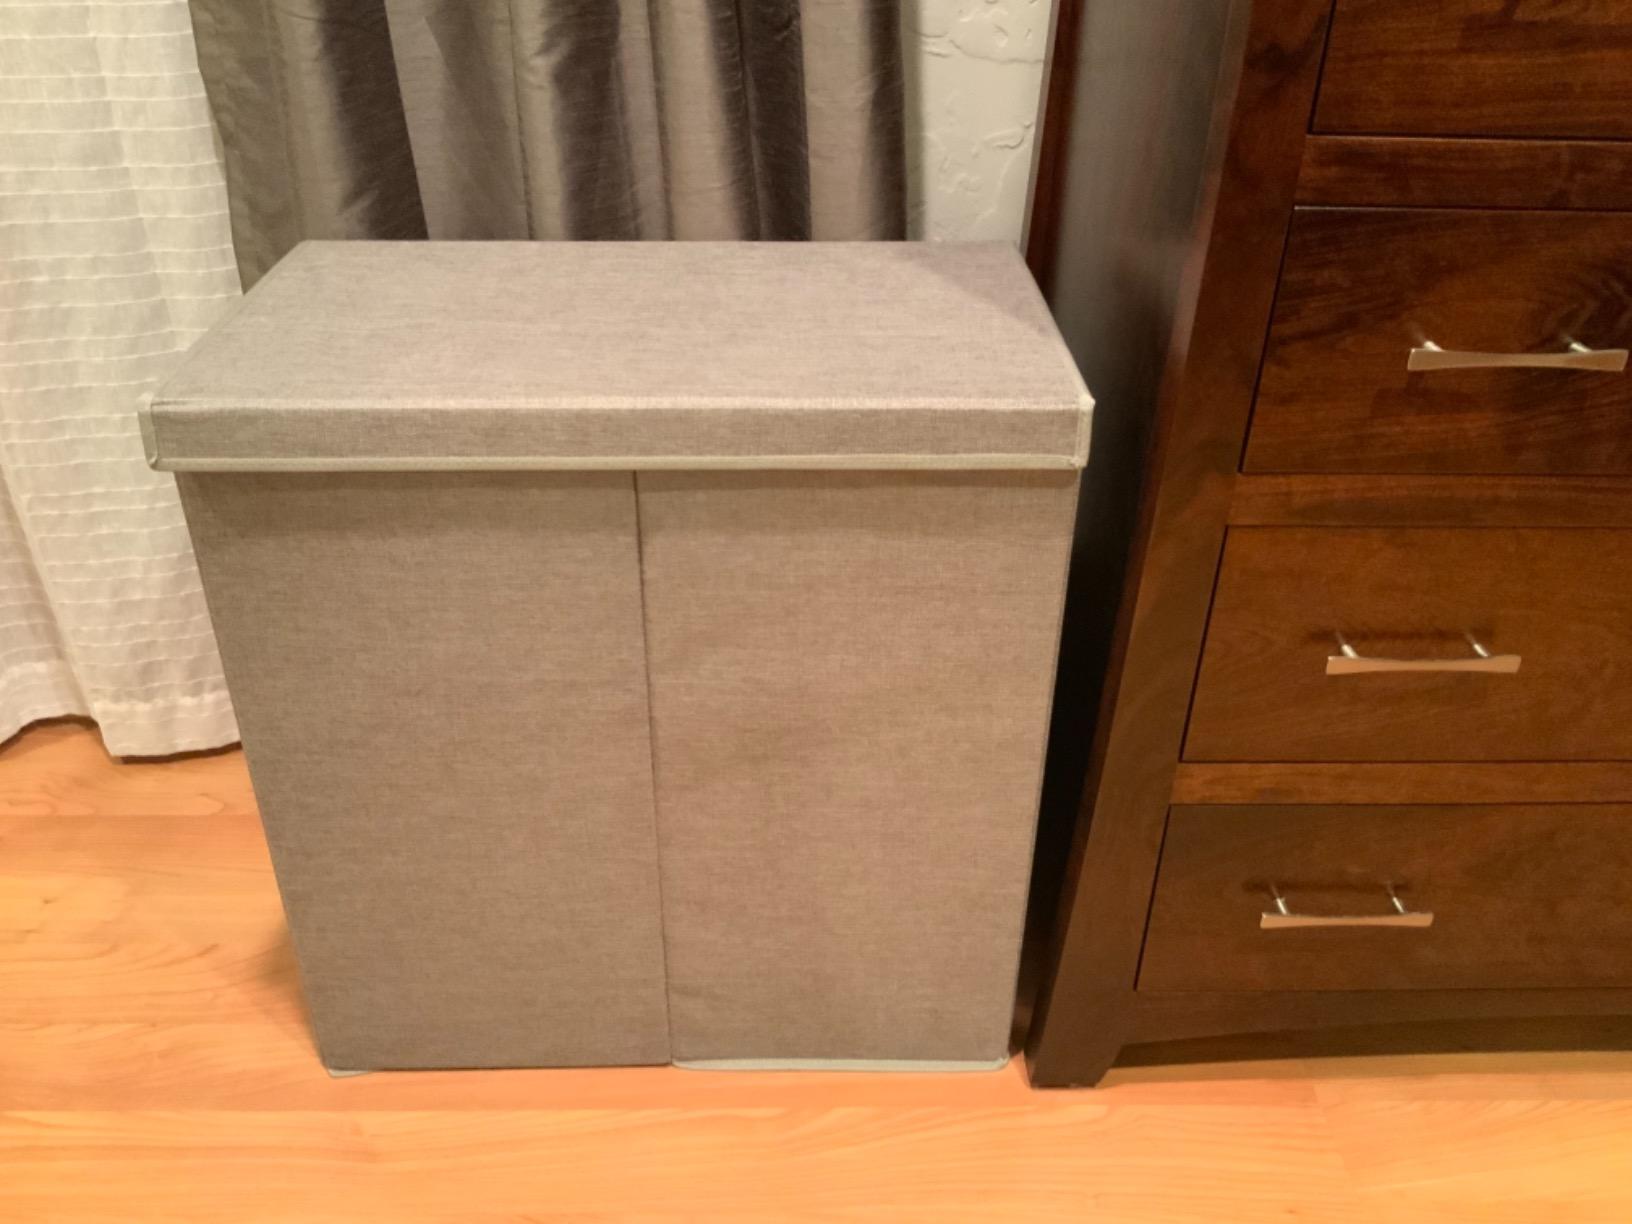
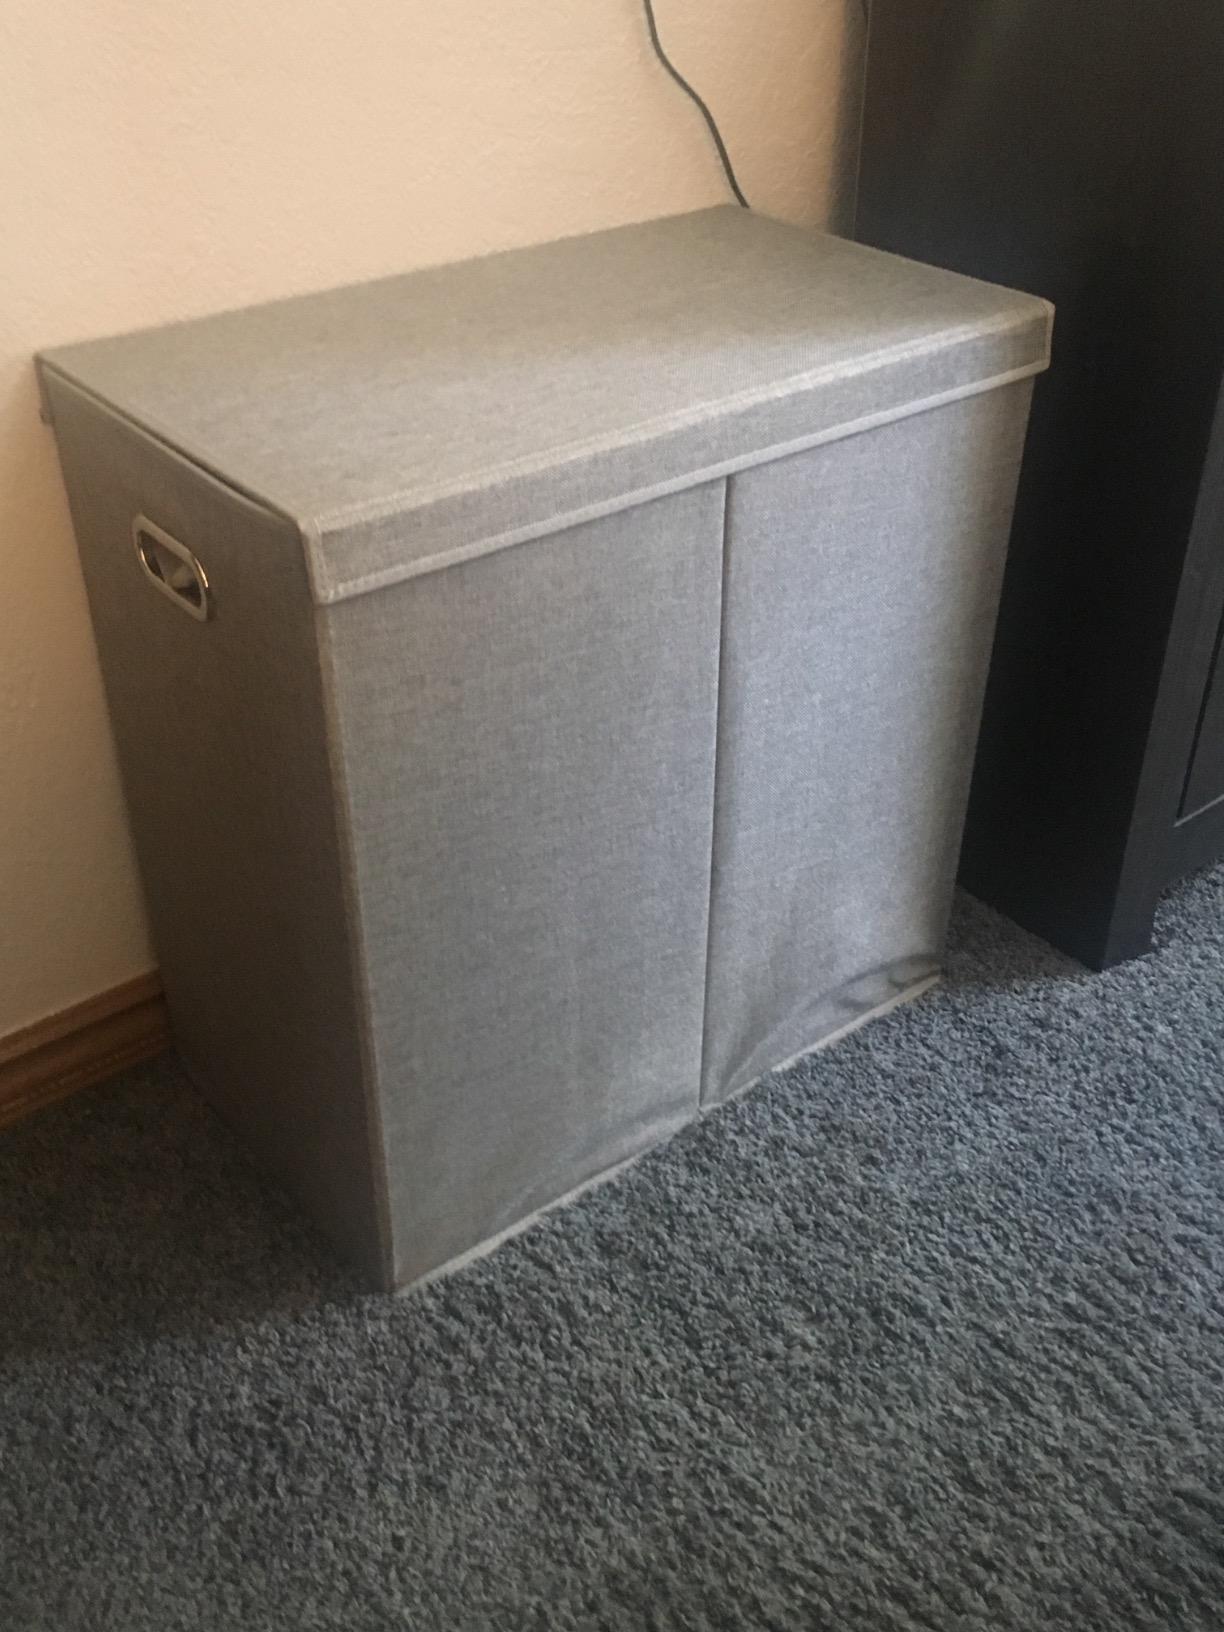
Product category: items_hamper
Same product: yes